Clipping (audio)

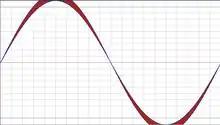
Difference between clipped and maximum unclipped waveforms

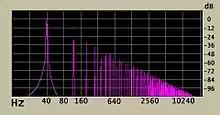
Spectrograph showing the odd-order harmonics of a sine wave pushed into hard clipping

In a transistorized amplifier with hard clipping, the gain of the transistor will be reducing (leading to nonlinear distortion) as the output current increases and the voltage across the transistor reduces close to the saturation voltage (for bipolar transistors), and so "full power" for the purposes of measuring distortion in amplifiers is usually taken as a few percent "below" clipping.